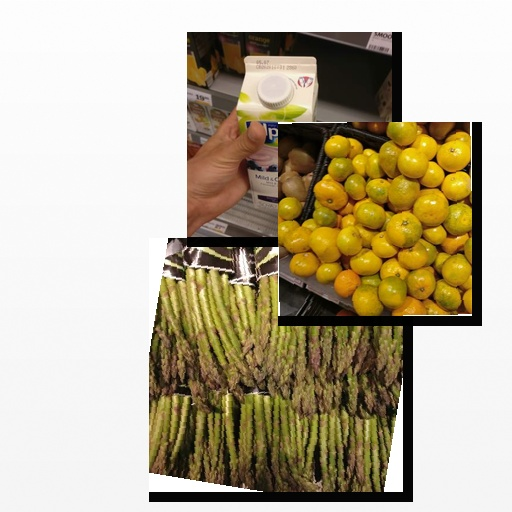
Food items: satsuma, blueberry_soy_yogurt, asparagus